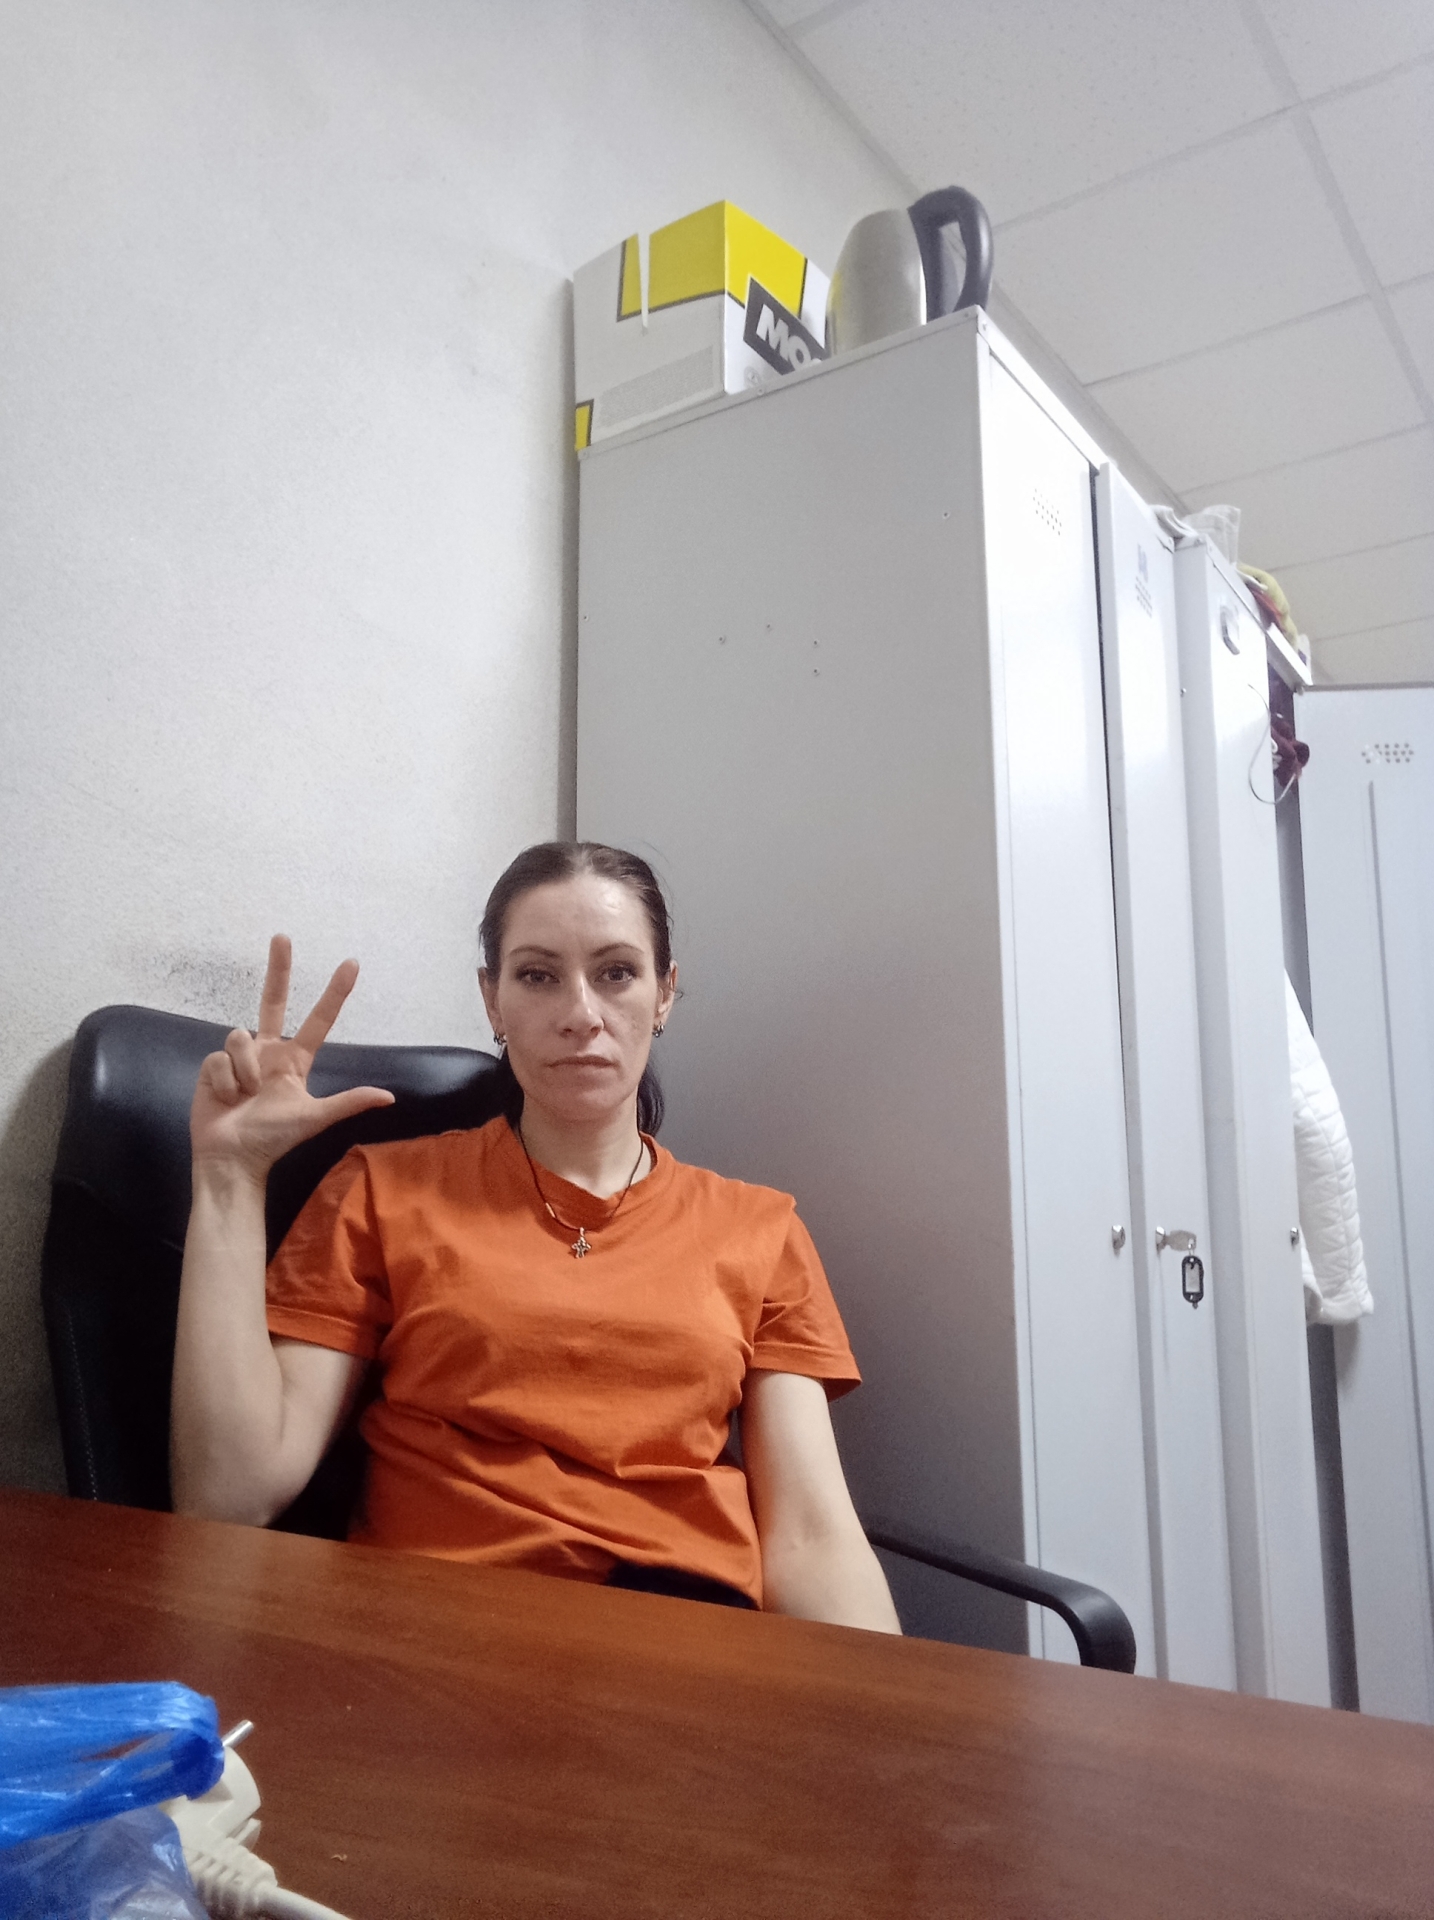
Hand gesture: three2